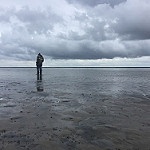
Label: sea